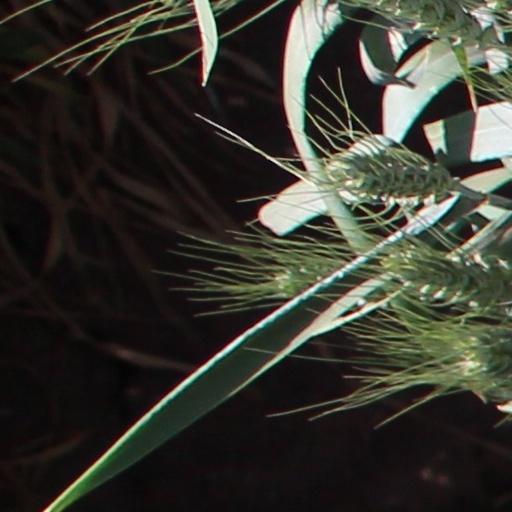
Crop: wheat